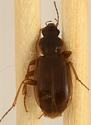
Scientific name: Calathus advena
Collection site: Rocky Mountains NEON (RMNP), plot RMNP_012